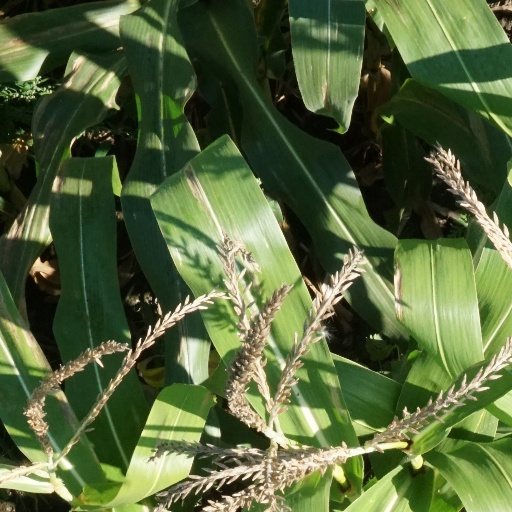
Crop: maize; corn